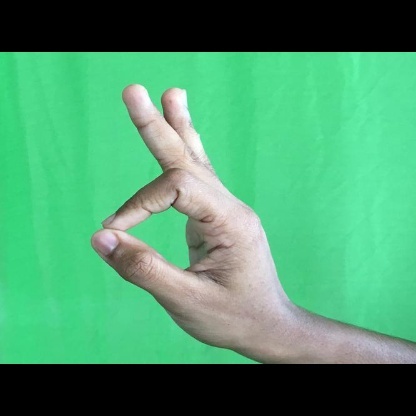
Mudra: Aralam